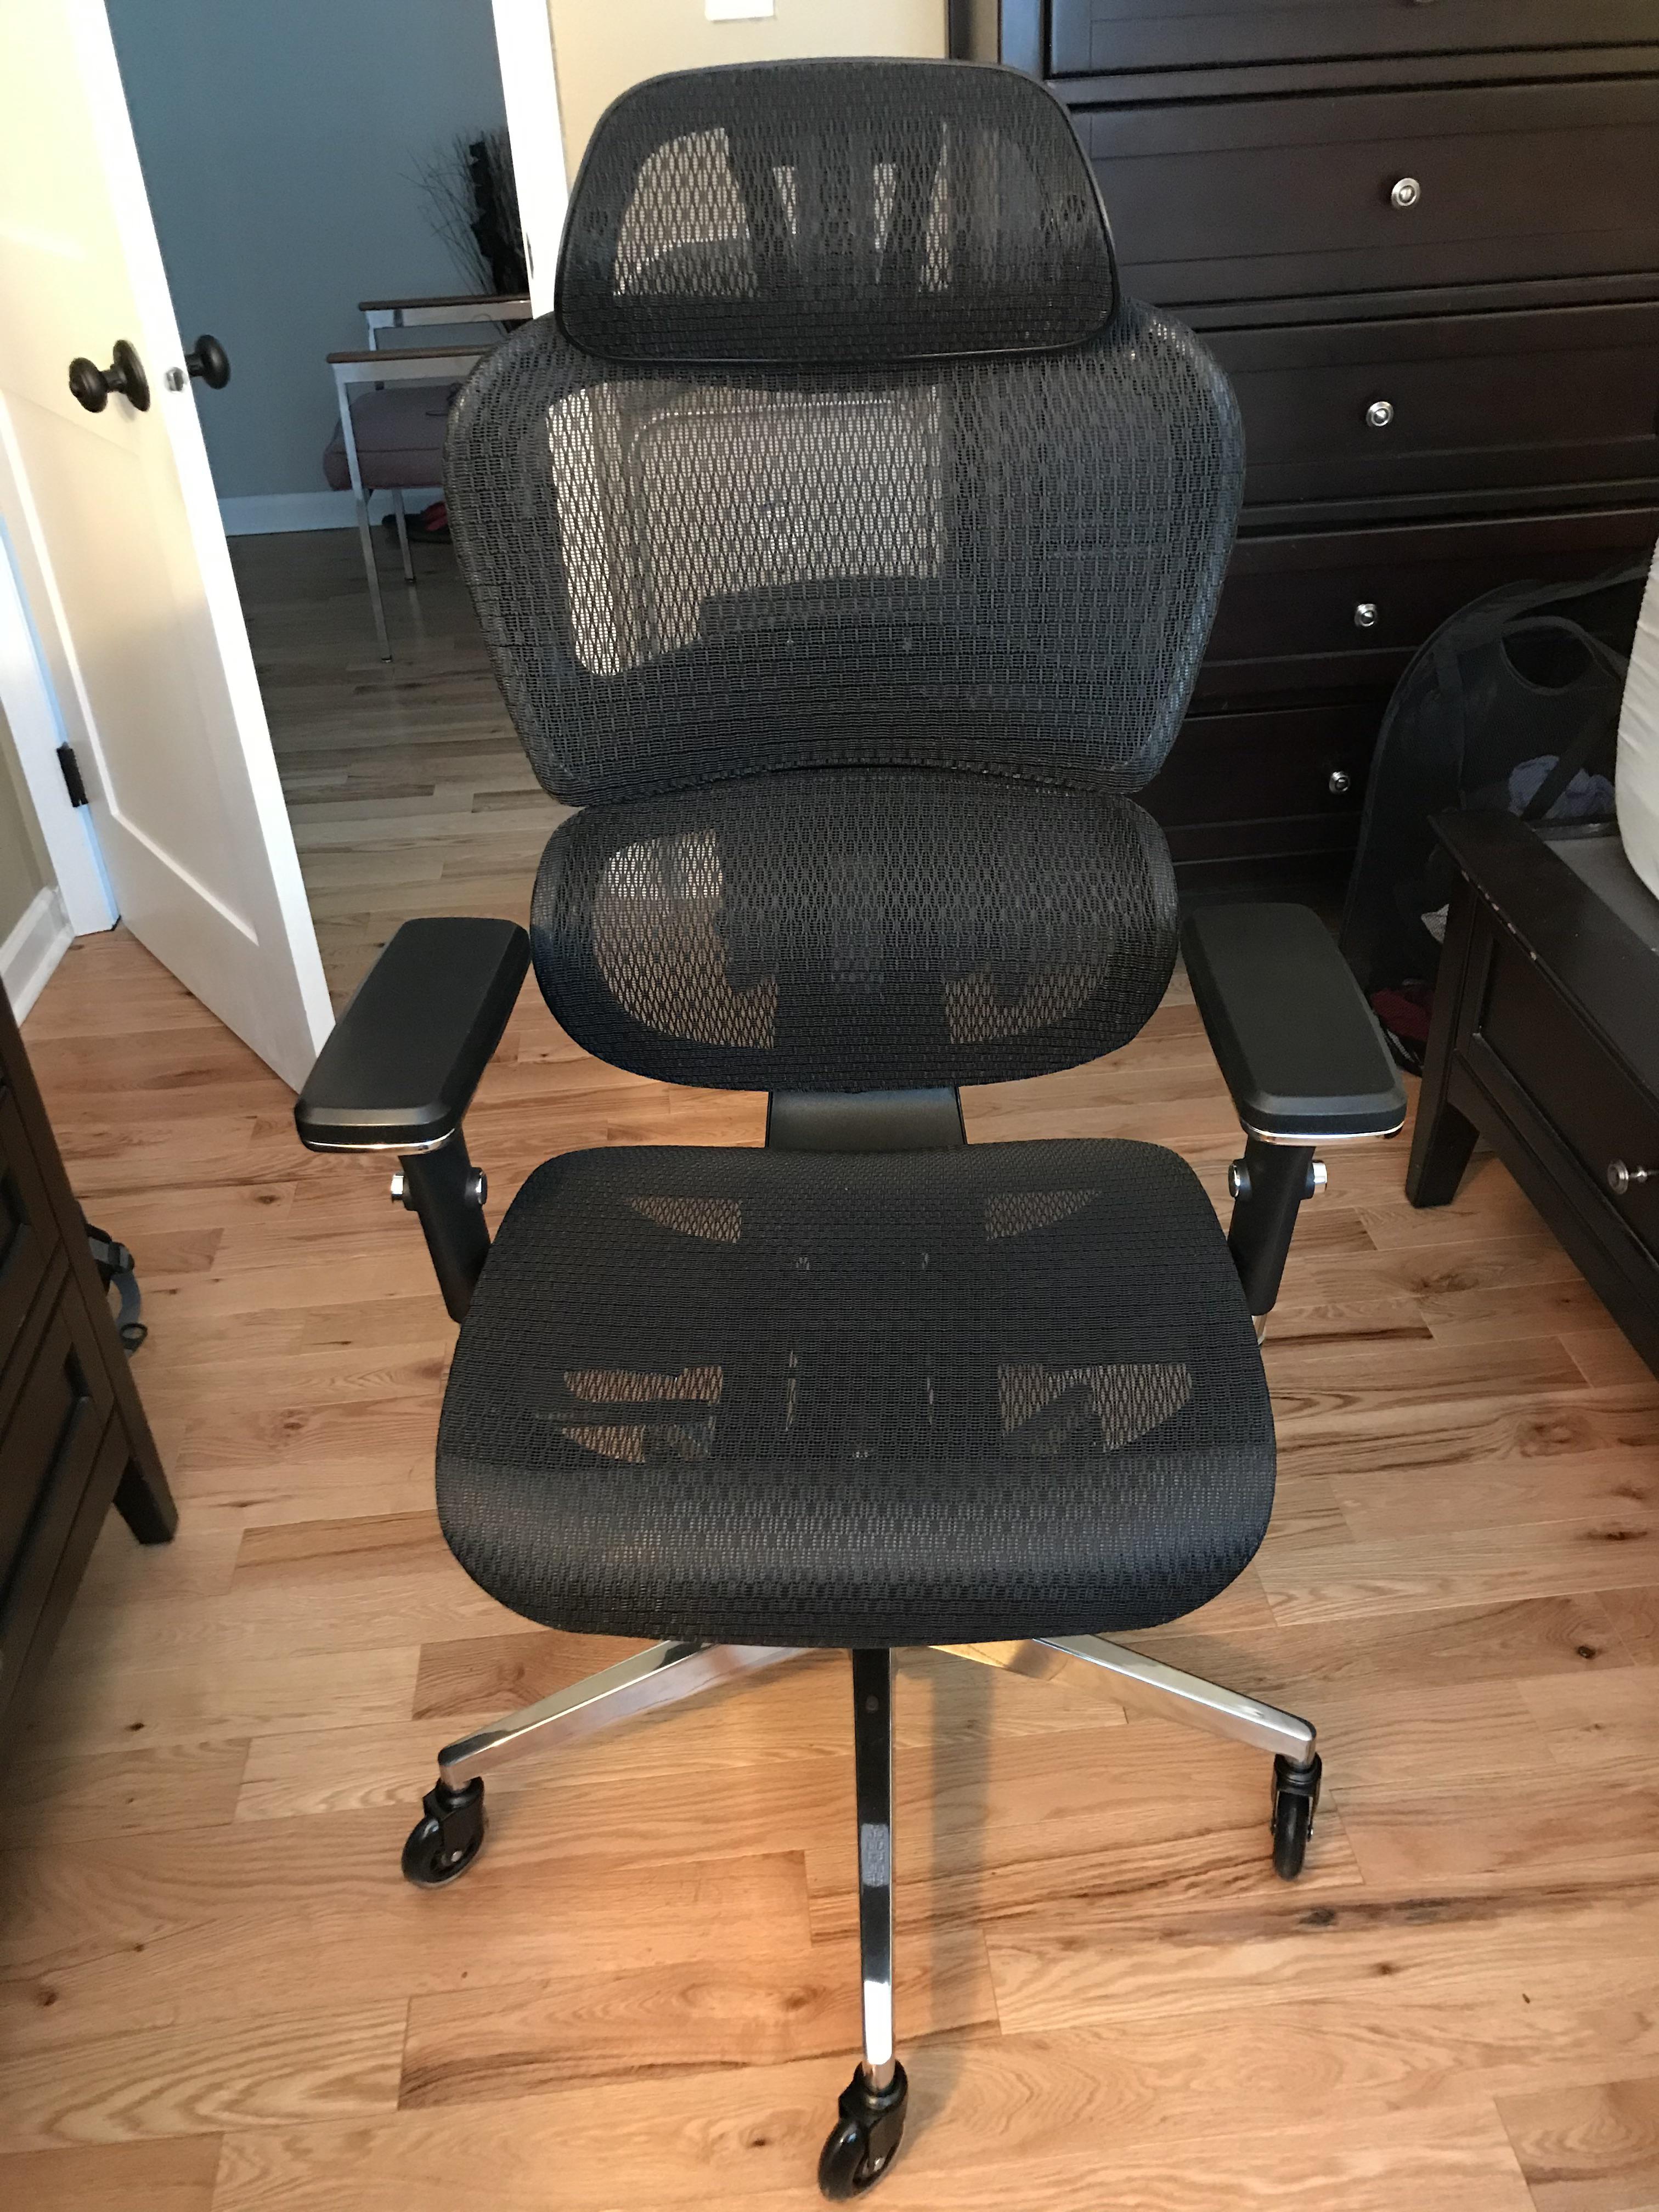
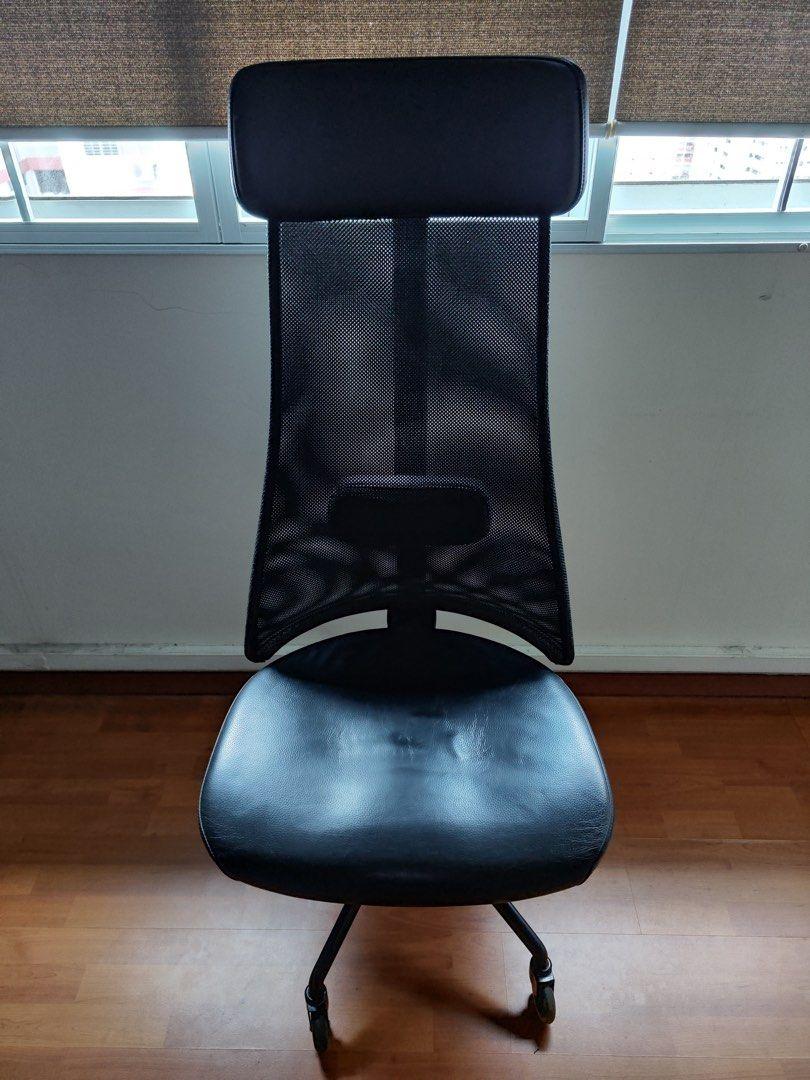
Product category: items_chair
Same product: no